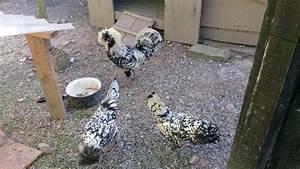
chicken